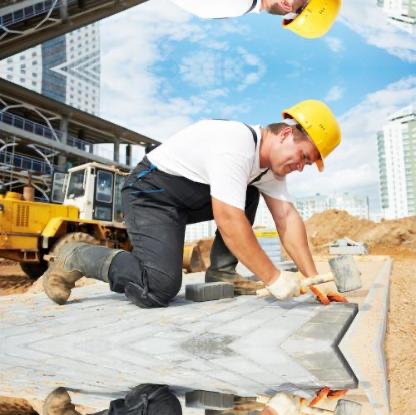
Objects in the image:
label: helmet
label: helmet